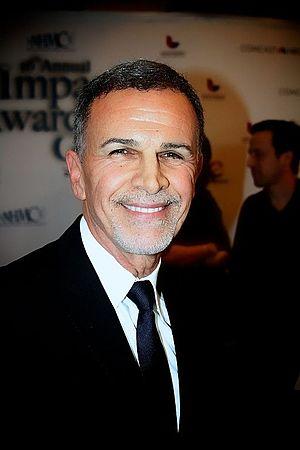
Commander in Chief est une série télévisée américaine en 18 épisodes de 42 minutes, créée par Rod Lurie et diffusée entre le 27 septembre 2005 et le 14 juin 2006 sur le réseau ABC.
Ugly Betty ou Chère Betty est une série télévisée américaine en 85 épisodes de 42 minutes adaptée par Silvio Horta et Salma Hayek de la telenovela colombienne Yo soy Betty, la fea de Fernando Gaitán et diffusée du 28 septembre 2006 au 14 avril 2010 sur le réseau ABC et en simultané au Canada sur Citytv.
Tony Plana est un acteur et réalisateur cubano-américain, né le 19 avril 1952 à La Havane.